Igor-Alexandre Nataf

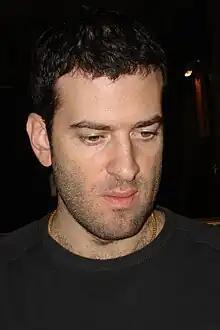
Nataf in 2008

Igor-Alexandre Nataf (born 2 May 1978) is a French chess grandmaster. He received the FIDE title of Grandmaster in 1998.